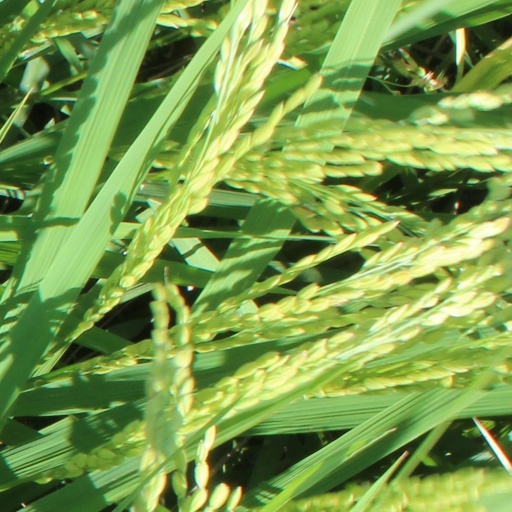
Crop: rice